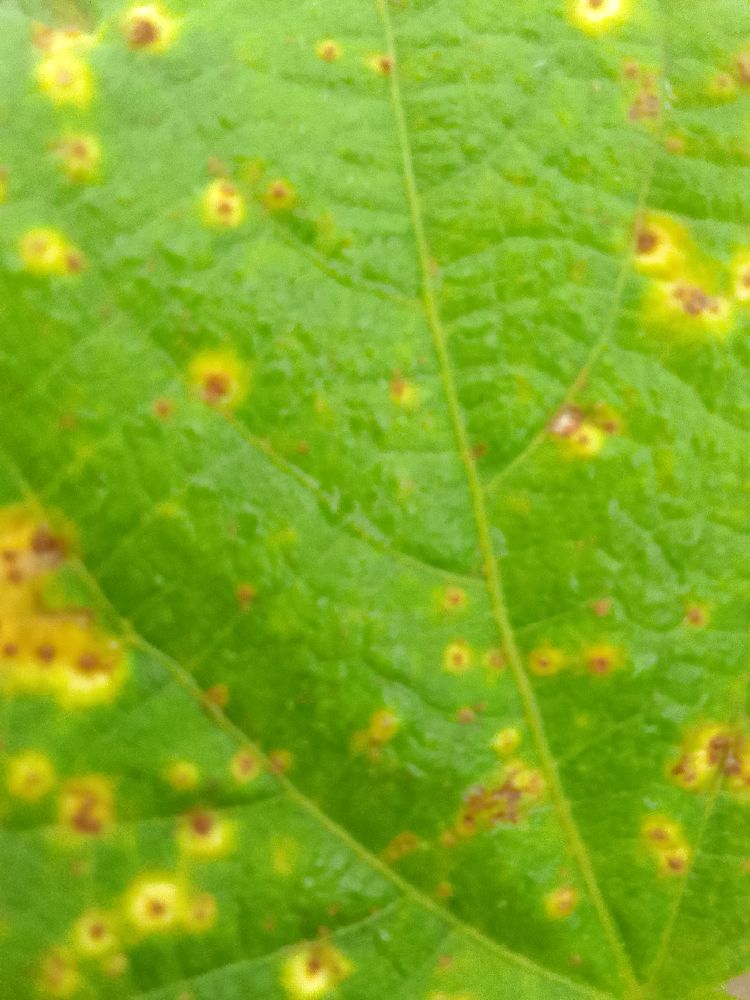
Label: rust